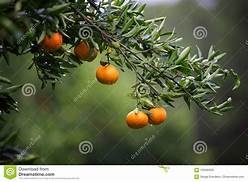
Label: mandarine